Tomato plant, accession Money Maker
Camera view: tilt-top (135 deg); turntable rotation: 210 degrees
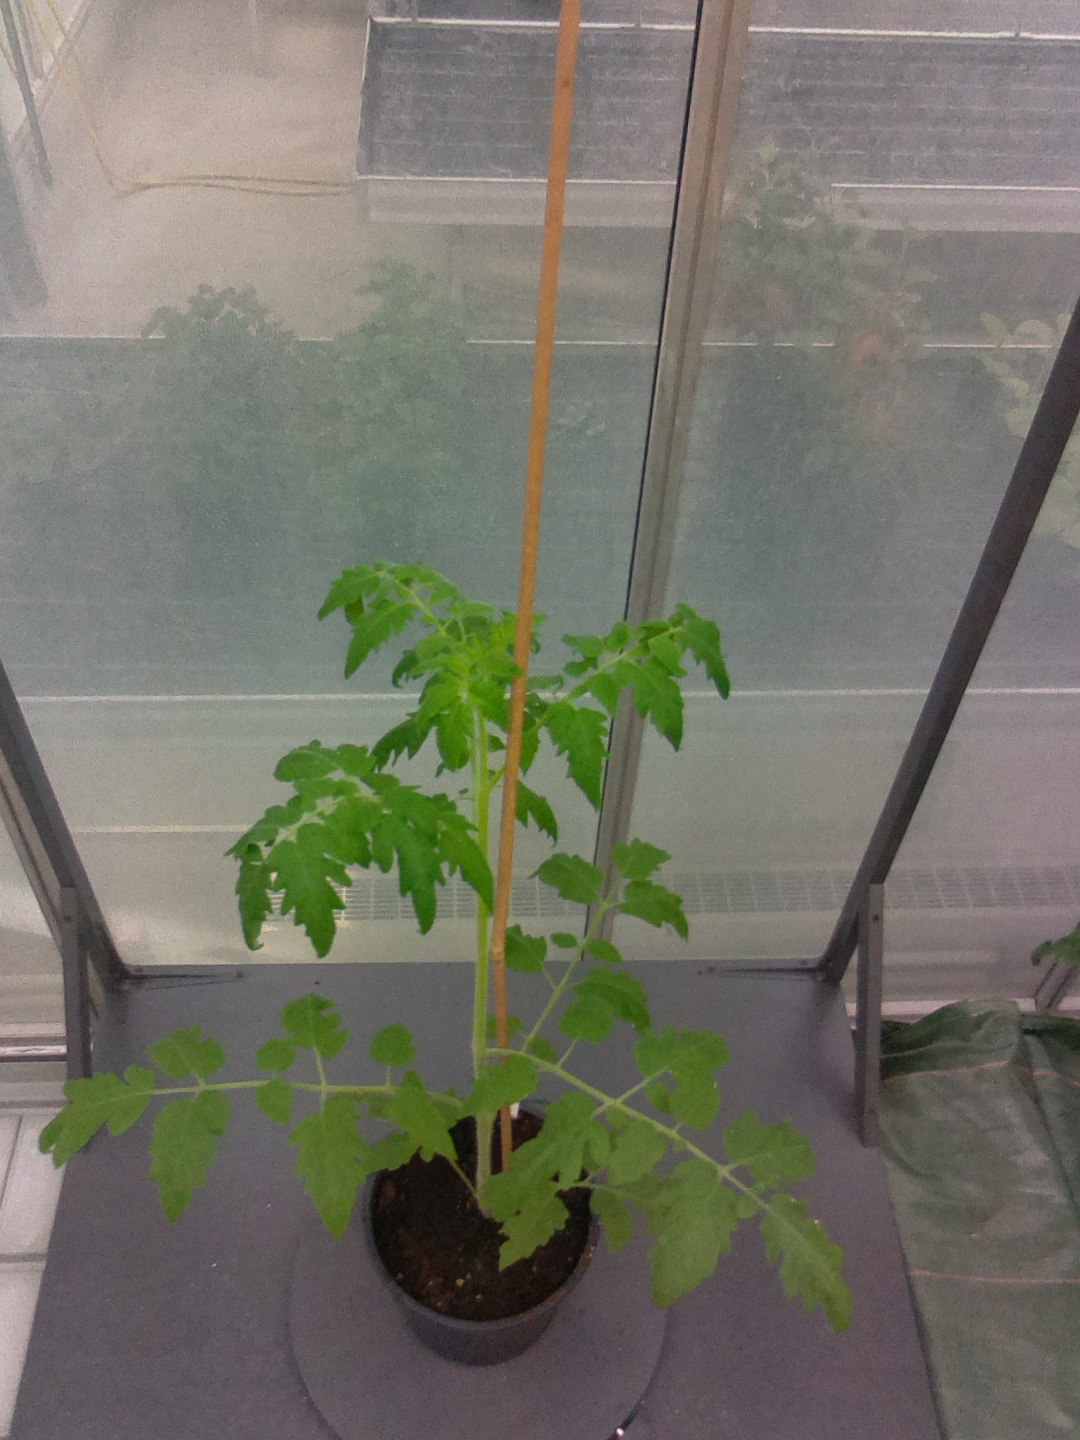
BBCH growth stage 15: 10 of true leaves visible